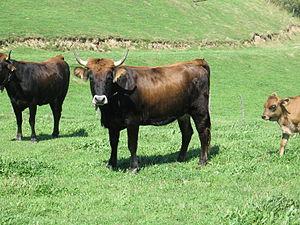
La terreña est une race bovine basque espagnole.